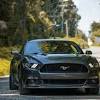
Vehicle type: Cars